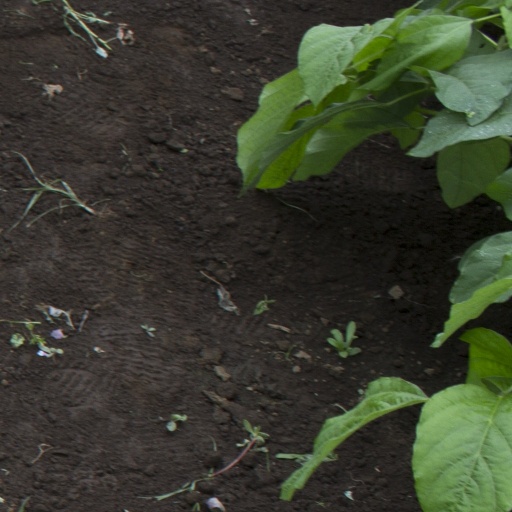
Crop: soybean